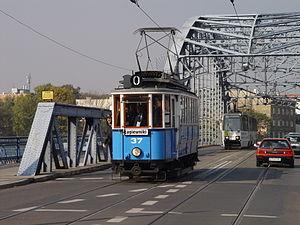
Sanok SN-1 est un type de matériel roulant ferroviaire de type tramway, construit par la société polonaise Autosan, sous la marque Sanok du nom de la ville où se trouvaient les usines de fabrication, de 1912 à 1936.